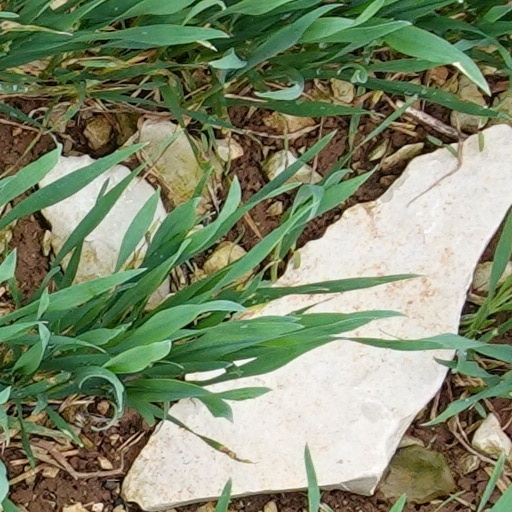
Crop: wheat